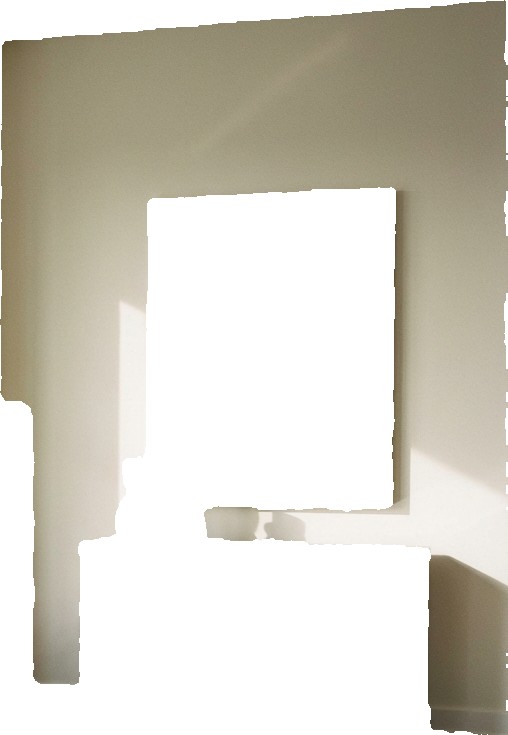
Surface category: wall